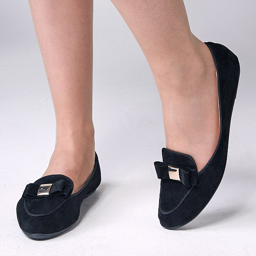
person says : again , clothing business say a 40 is a 7 which is why they are too small .